The Evil Dead (video game)

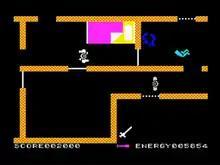
ZX Spectrum screenshot

The game is set in the cabin from the "Evil Dead" film. The player controls Ash, and must close cabin windows to prevent monsters from entering, while also killing monsters that are already in the cabin.